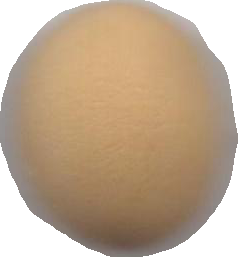
Variety: Grobogan